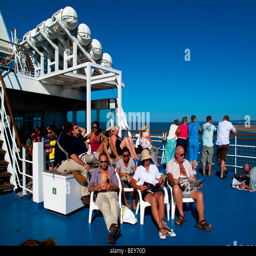
passengers relaxing on ship type , sitting